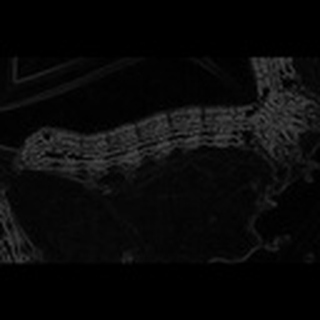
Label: cotton_army_worm